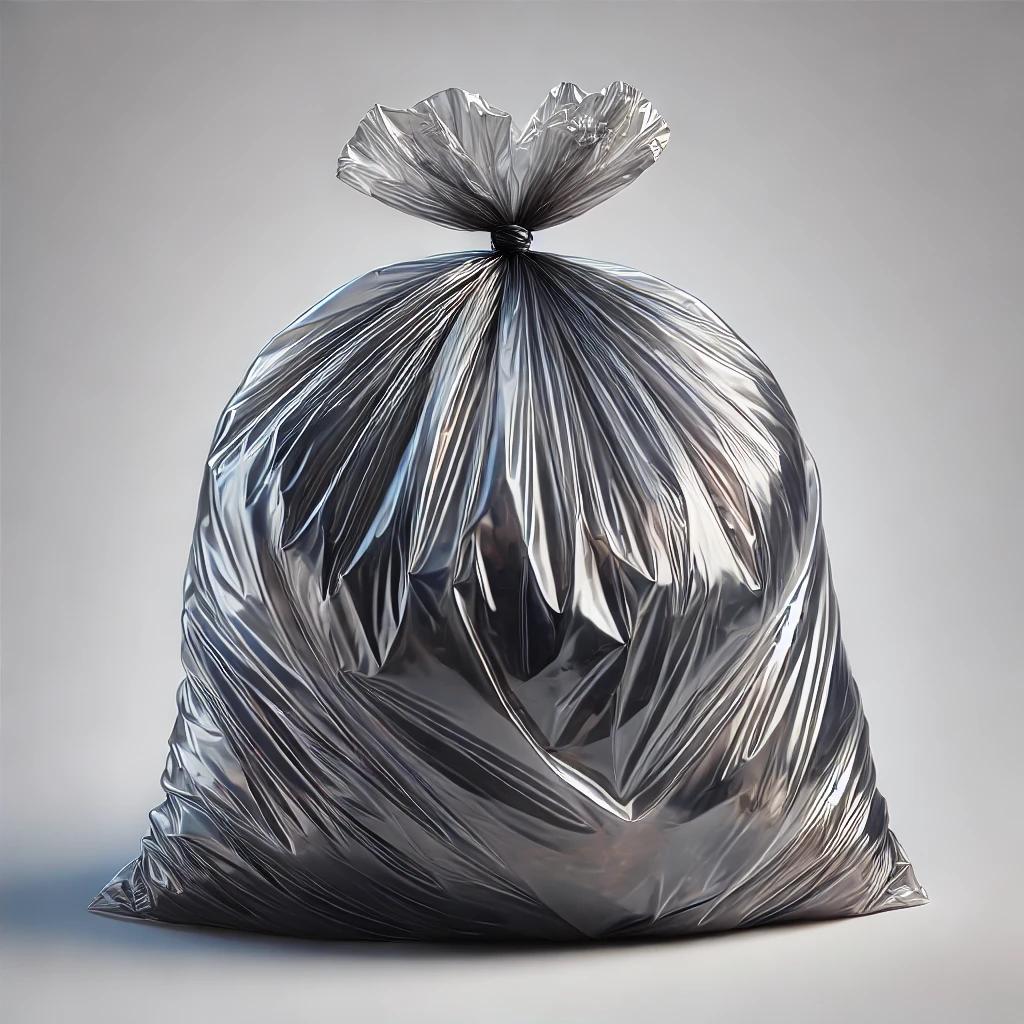
Etiqueta: plástico